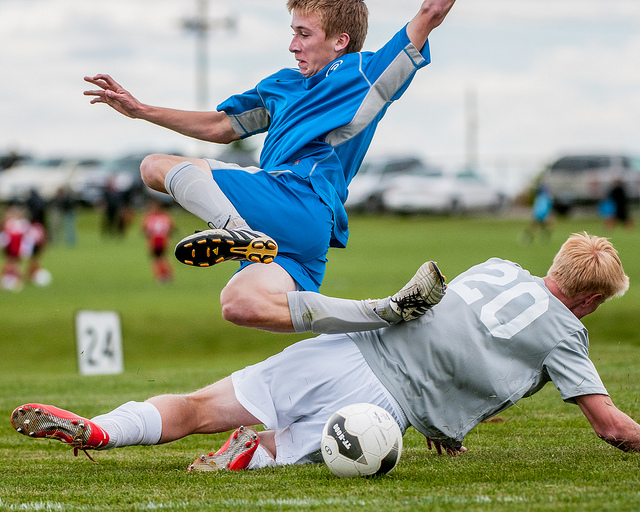
một trận thi đấu bóng đá nam đang diễn ra ở trên sân